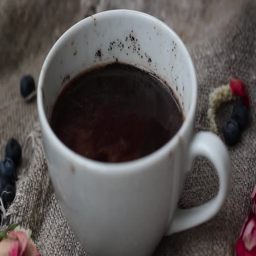
fill the cup of coffee on vintage background with roses and blueberry